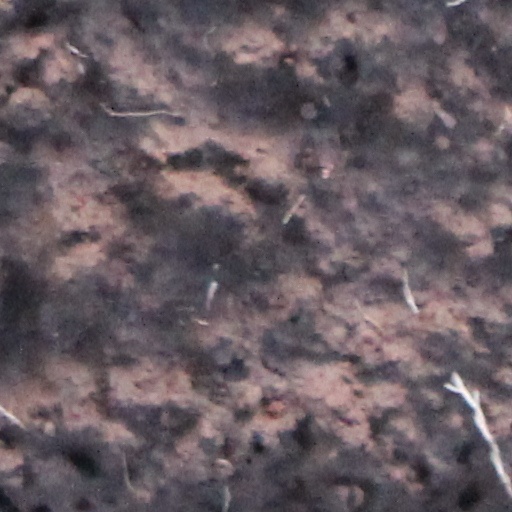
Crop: wheat